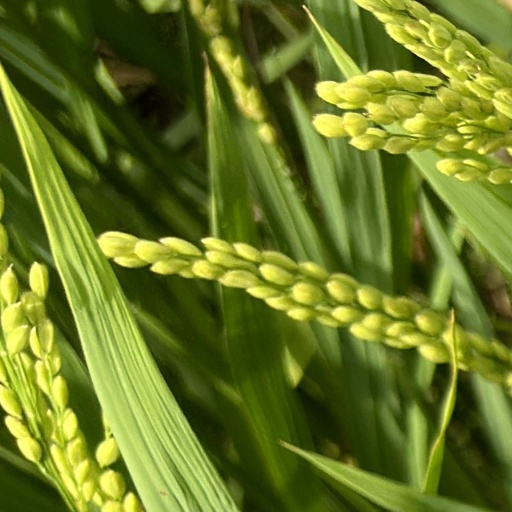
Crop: rice